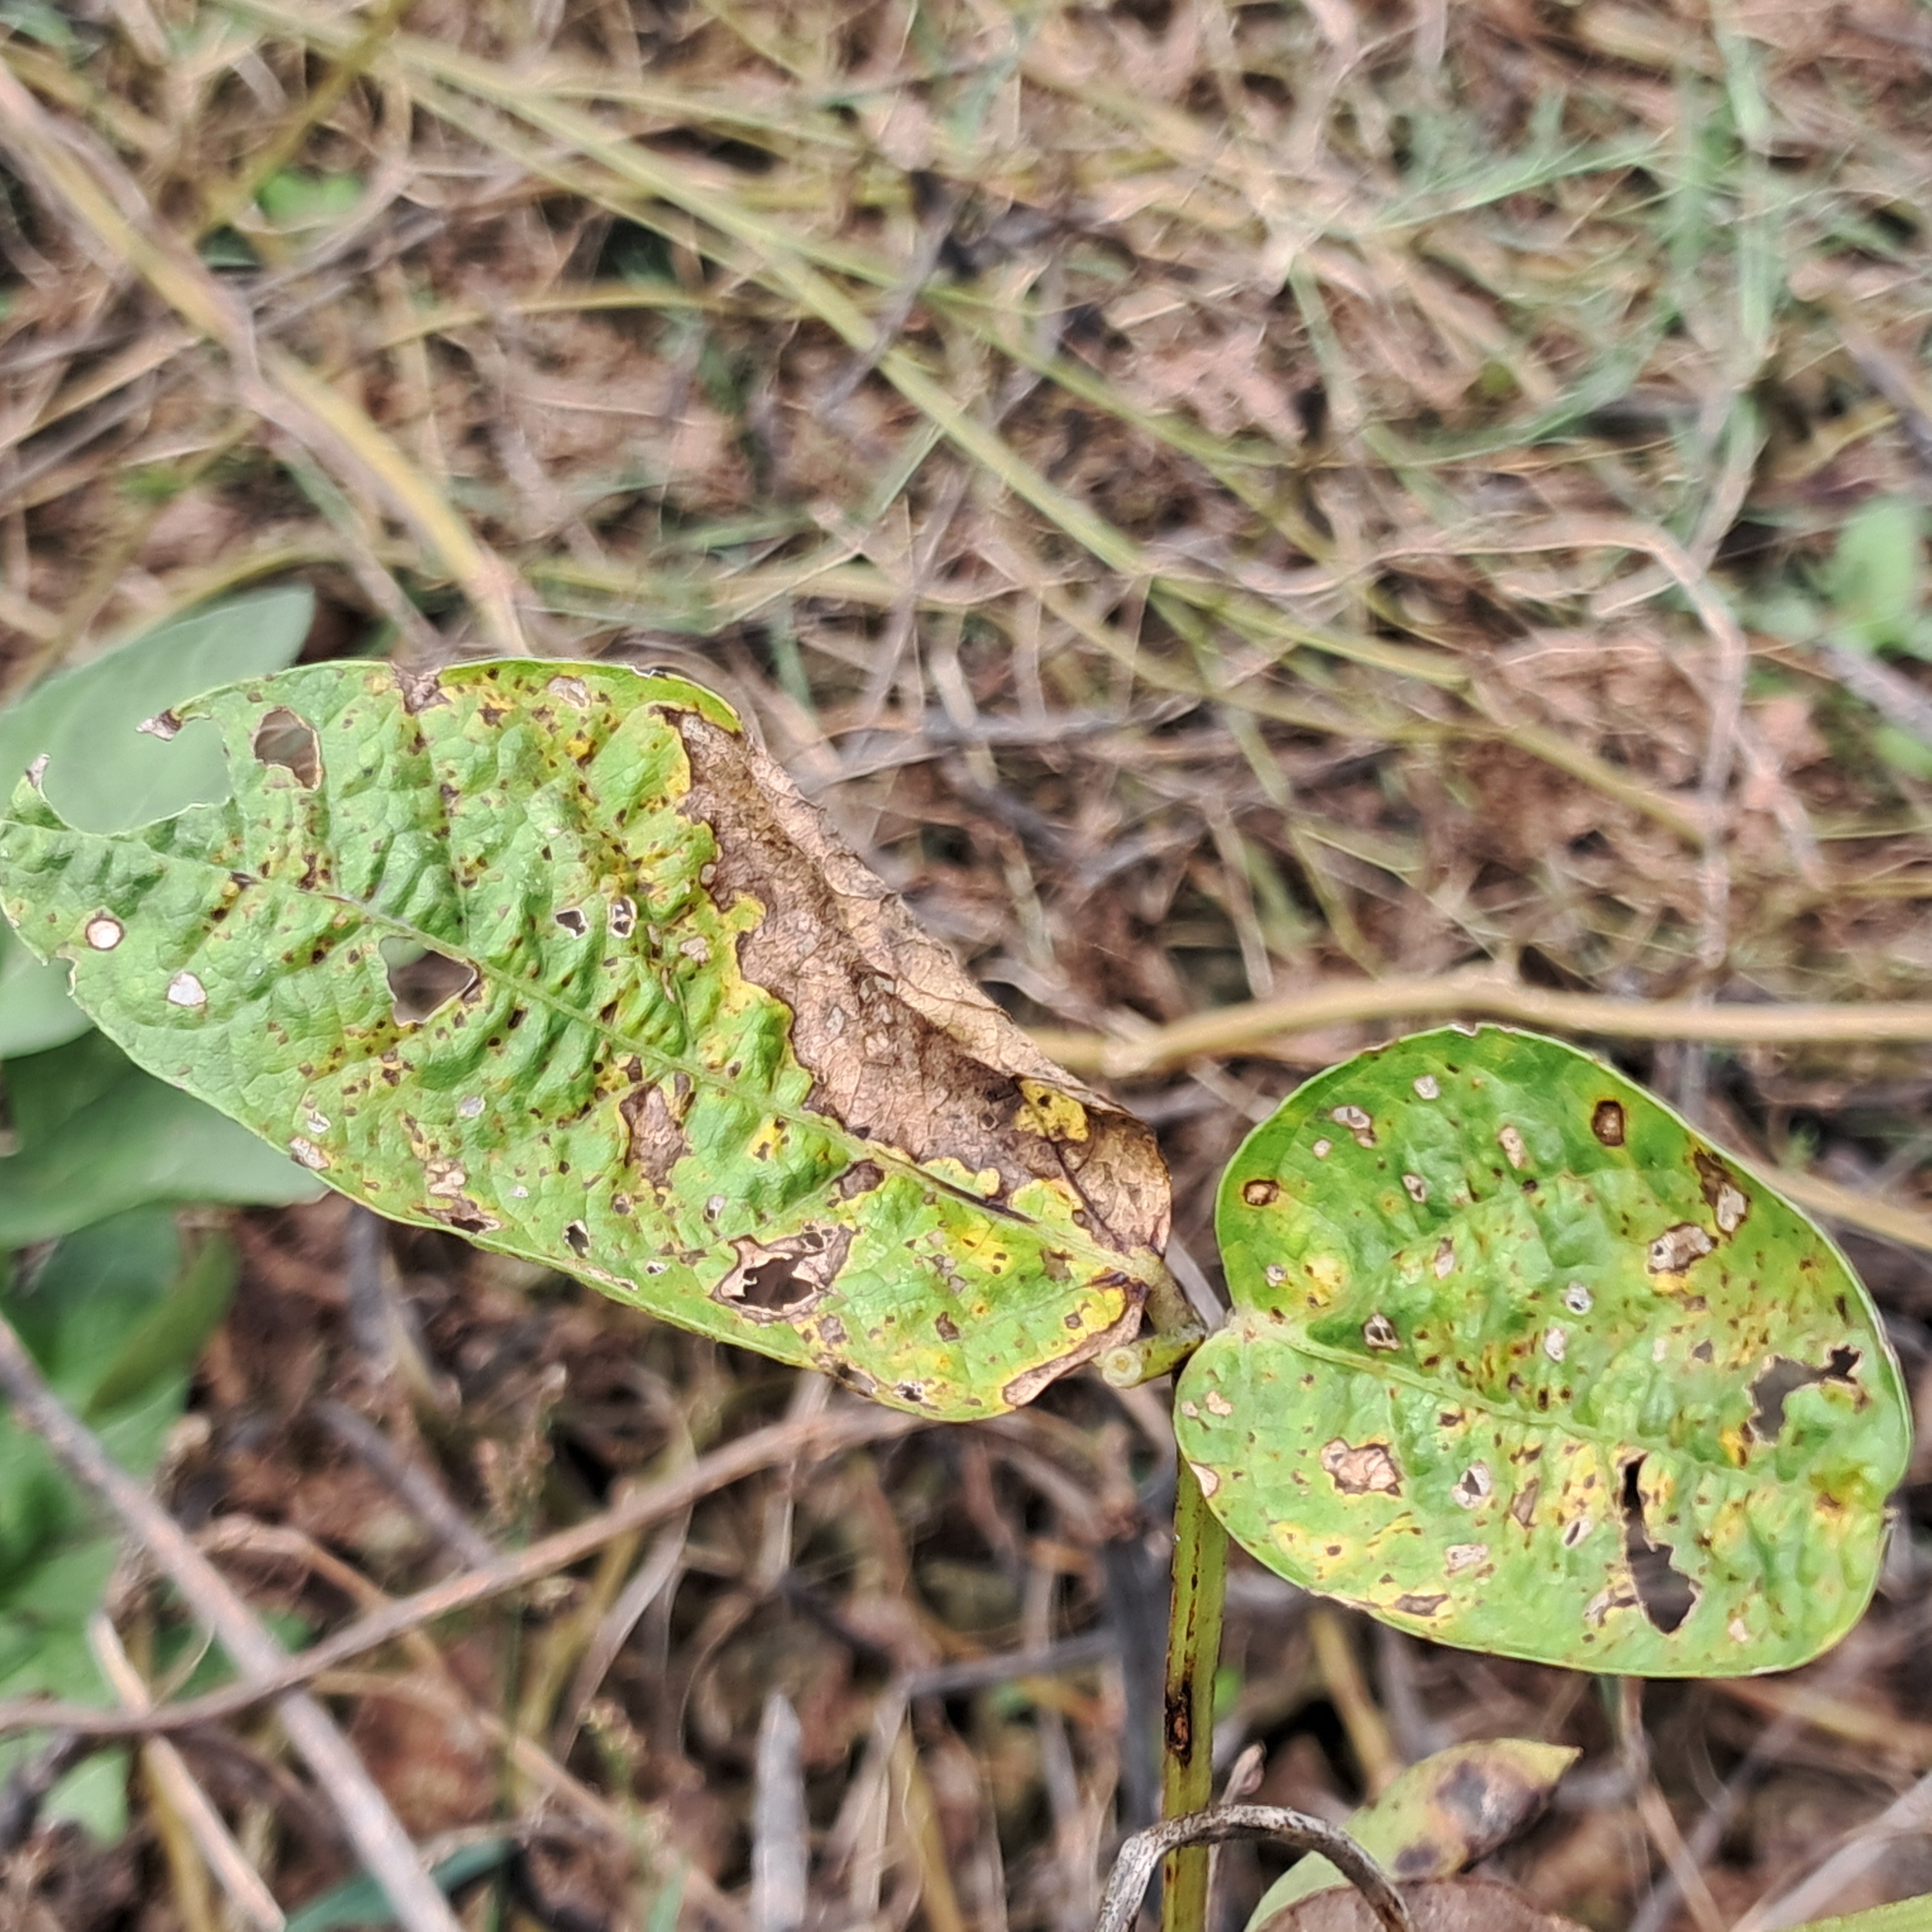
Label: Rust